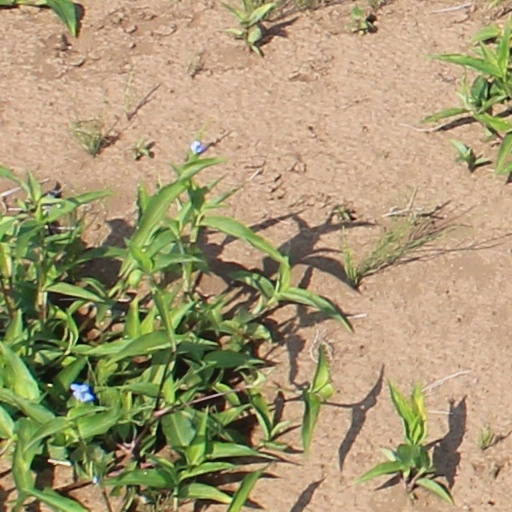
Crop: wheat